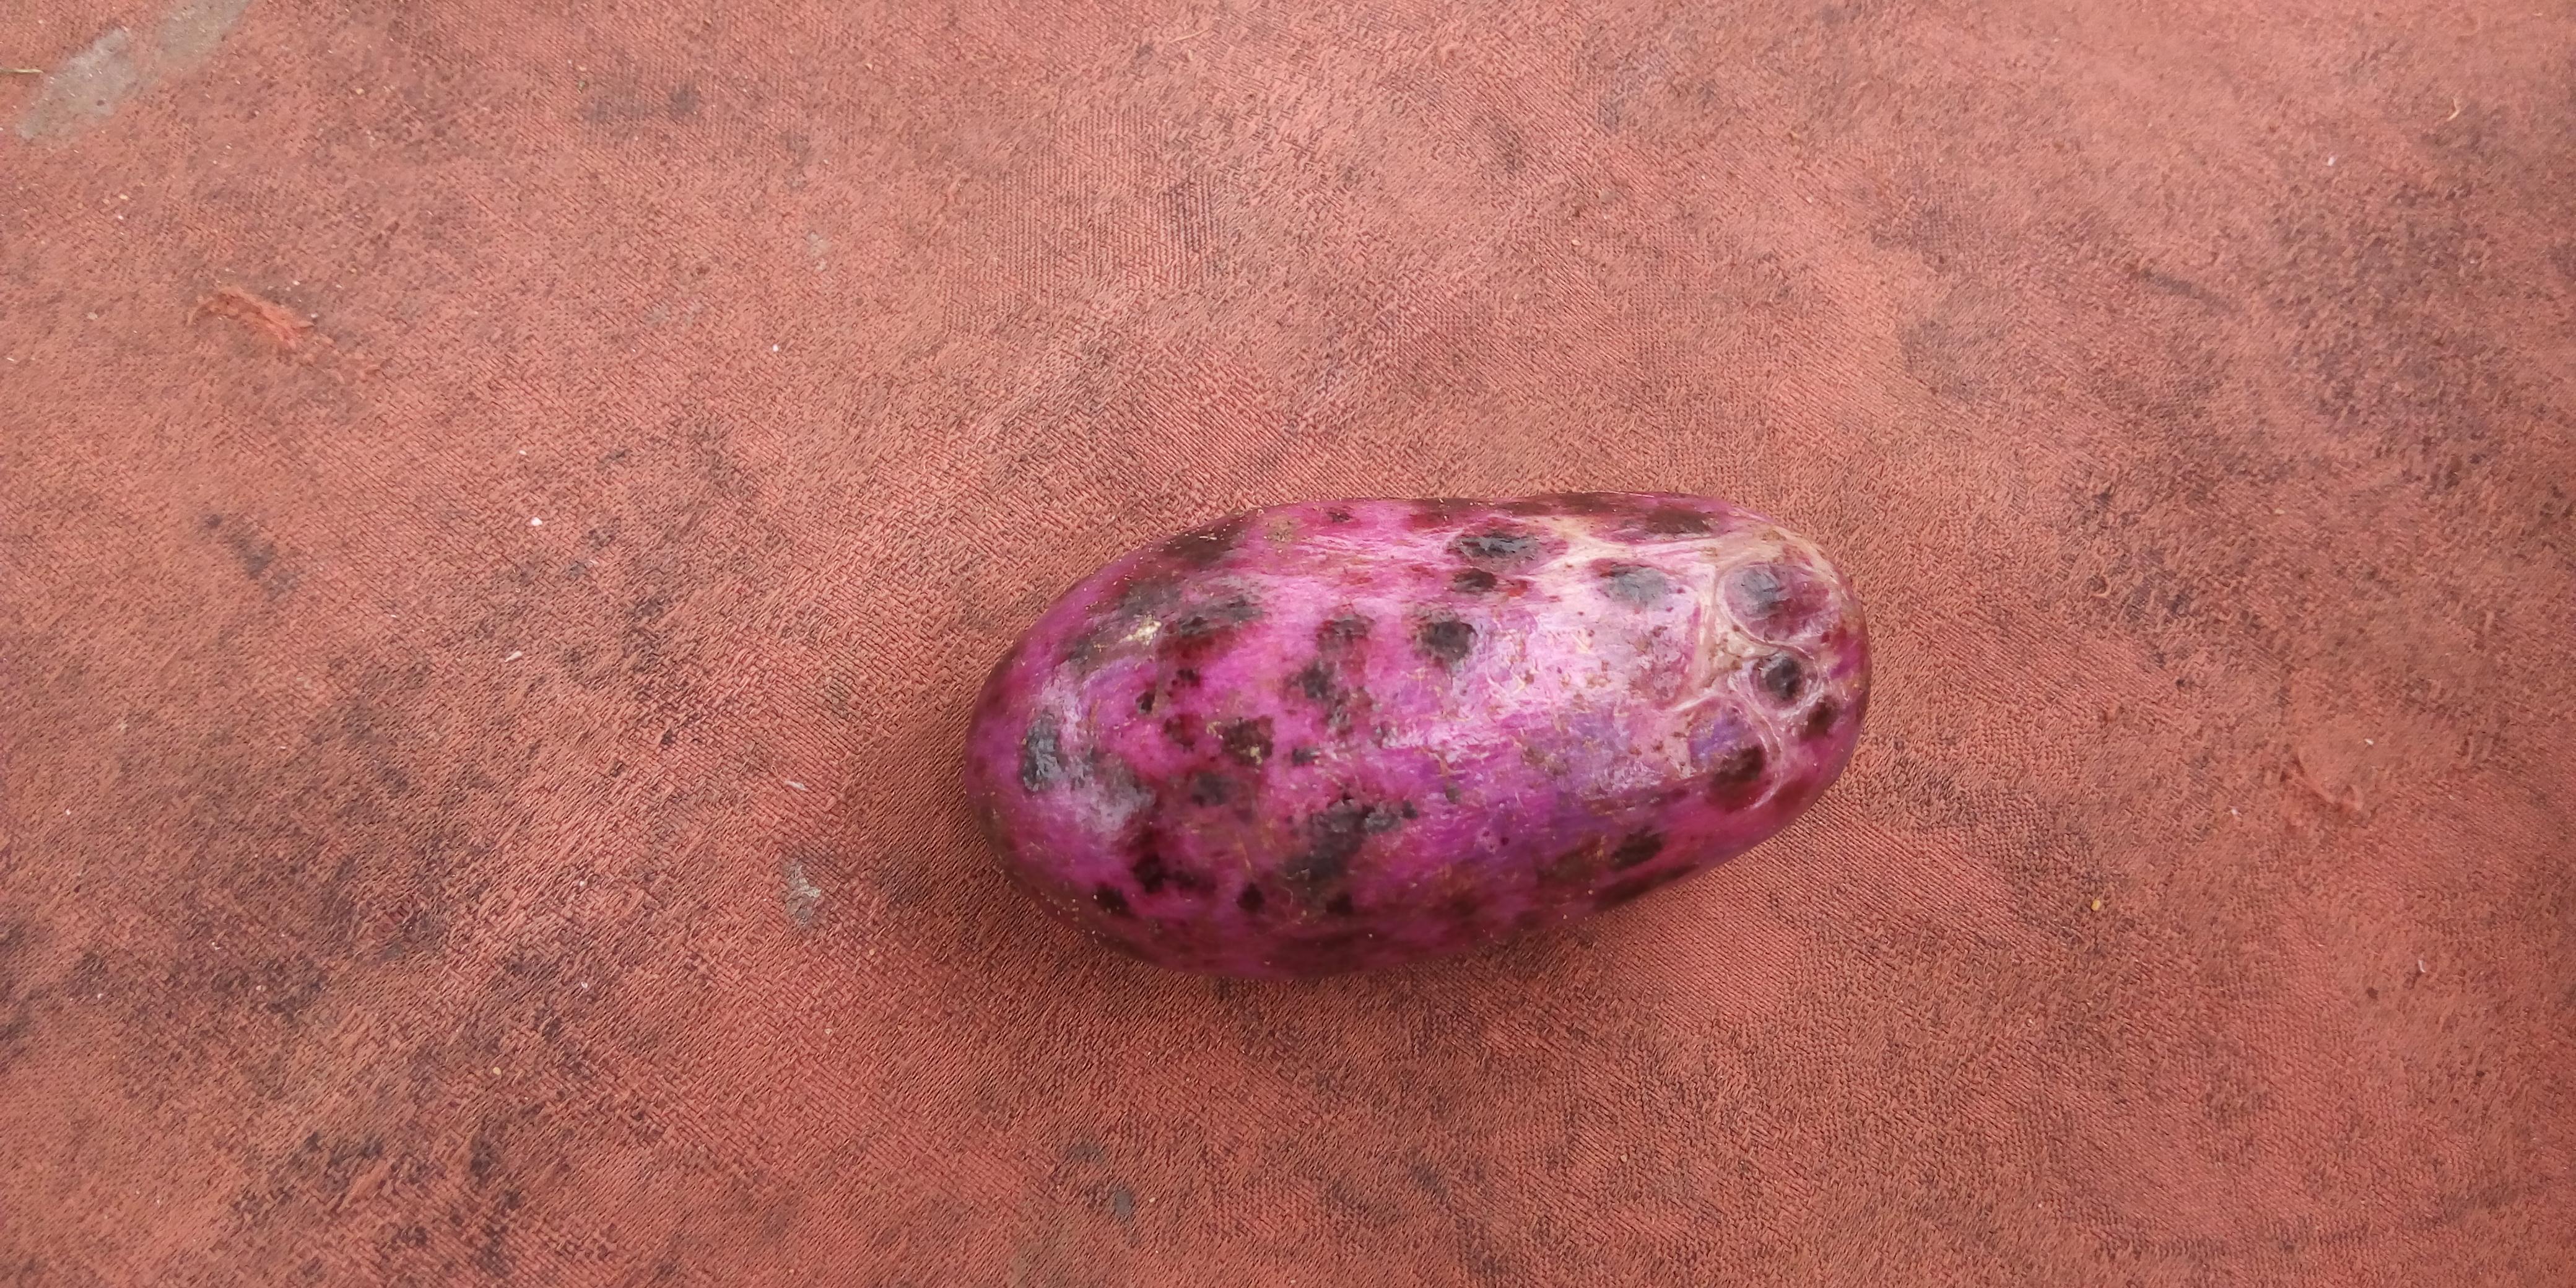
Plum grade: unripe